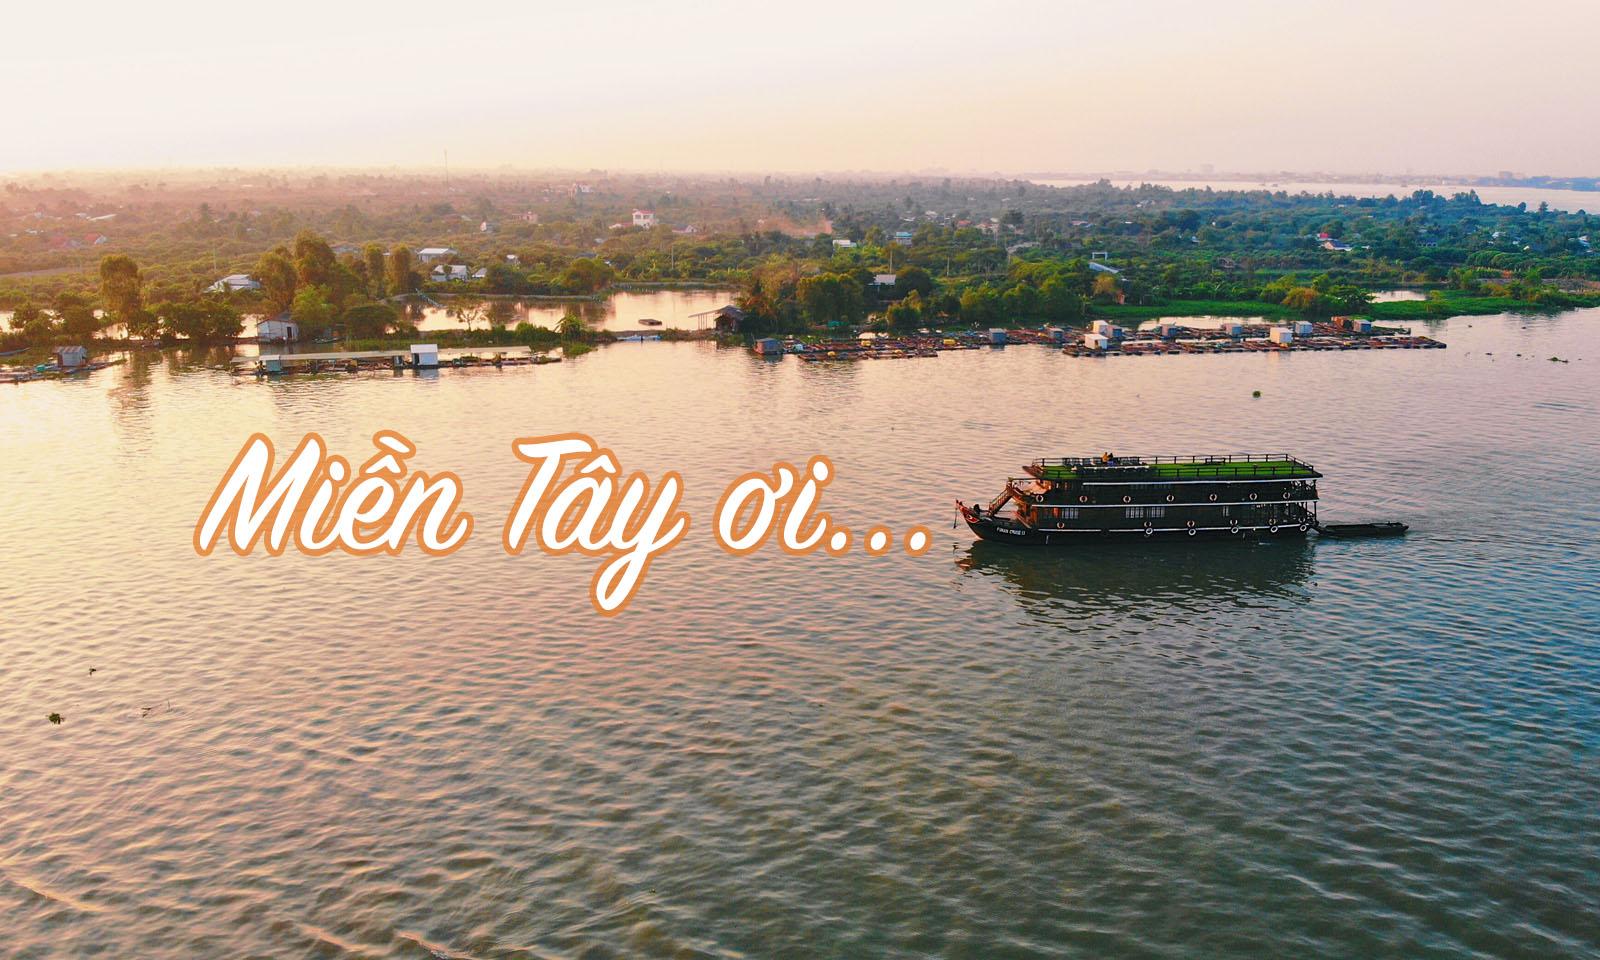
đây là khung cảnh xuất hiện ở một con sông